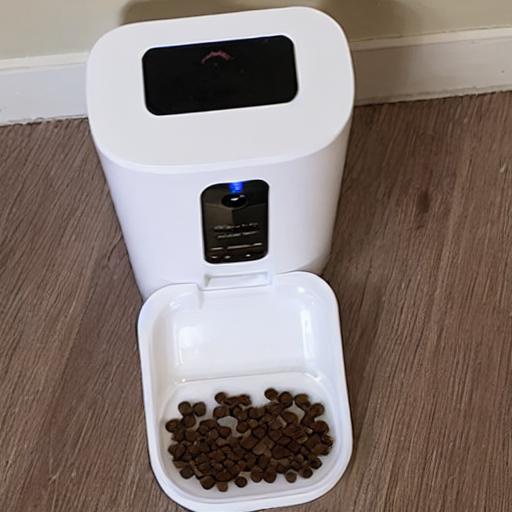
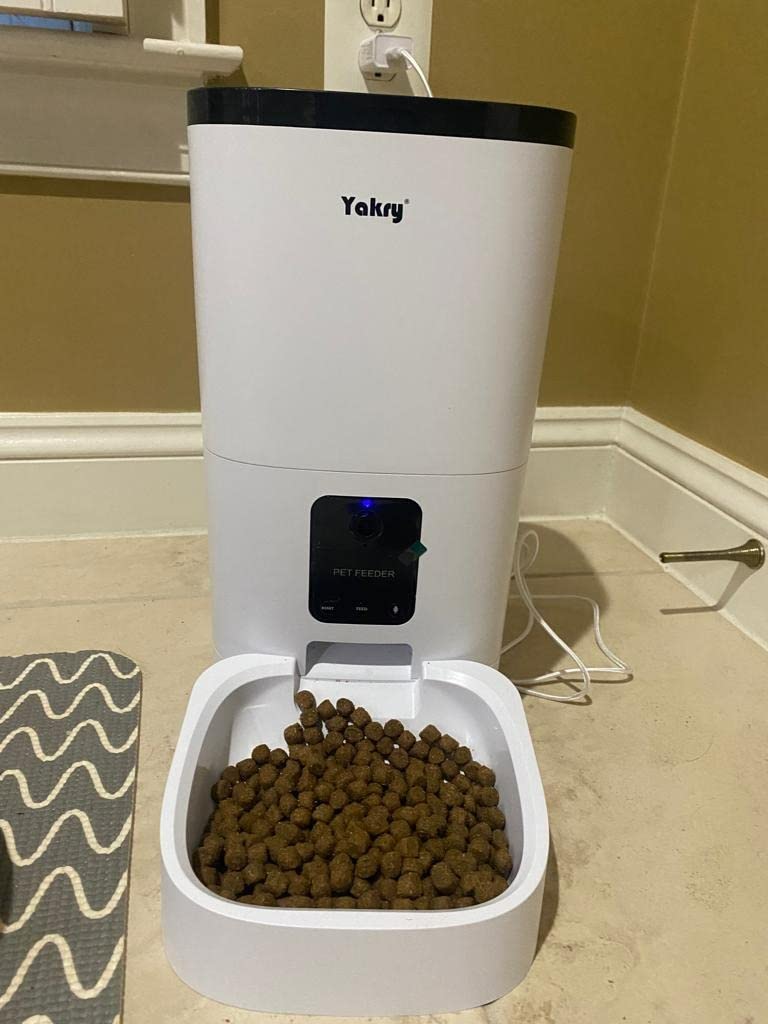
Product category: items_feeder
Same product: no